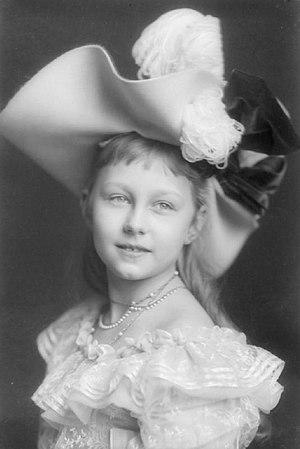
Victoria-Louise Adélaïde Mathilde Charlotte de Prusse fut princesse de Prusse et d'Allemagne et, par son mariage, duchesse de Brunswick et princesse de Hanovre, née le 13 septembre 1892 à Potsdam, en Prusse, et morte le 11 décembre 1980 à Hanovre, Basse-Saxe. Unique fille du Kaiser Guillaume II d'Allemagne et épouse du duc Ernest-Auguste de Brunswick, elle est la dernière duchesse de Brunswick.